Dangerous Men

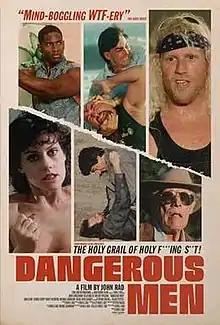
Poster for the 2015 re-release

Dangerous Men is a 2005 American action thriller film written, directed, and produced by Jahangir Salehi Yeganehrad, under the pseudonym John S. Rad. The film took twenty-one years to make and release, production beginning in 1984 and edits being made throughout the intervening years.